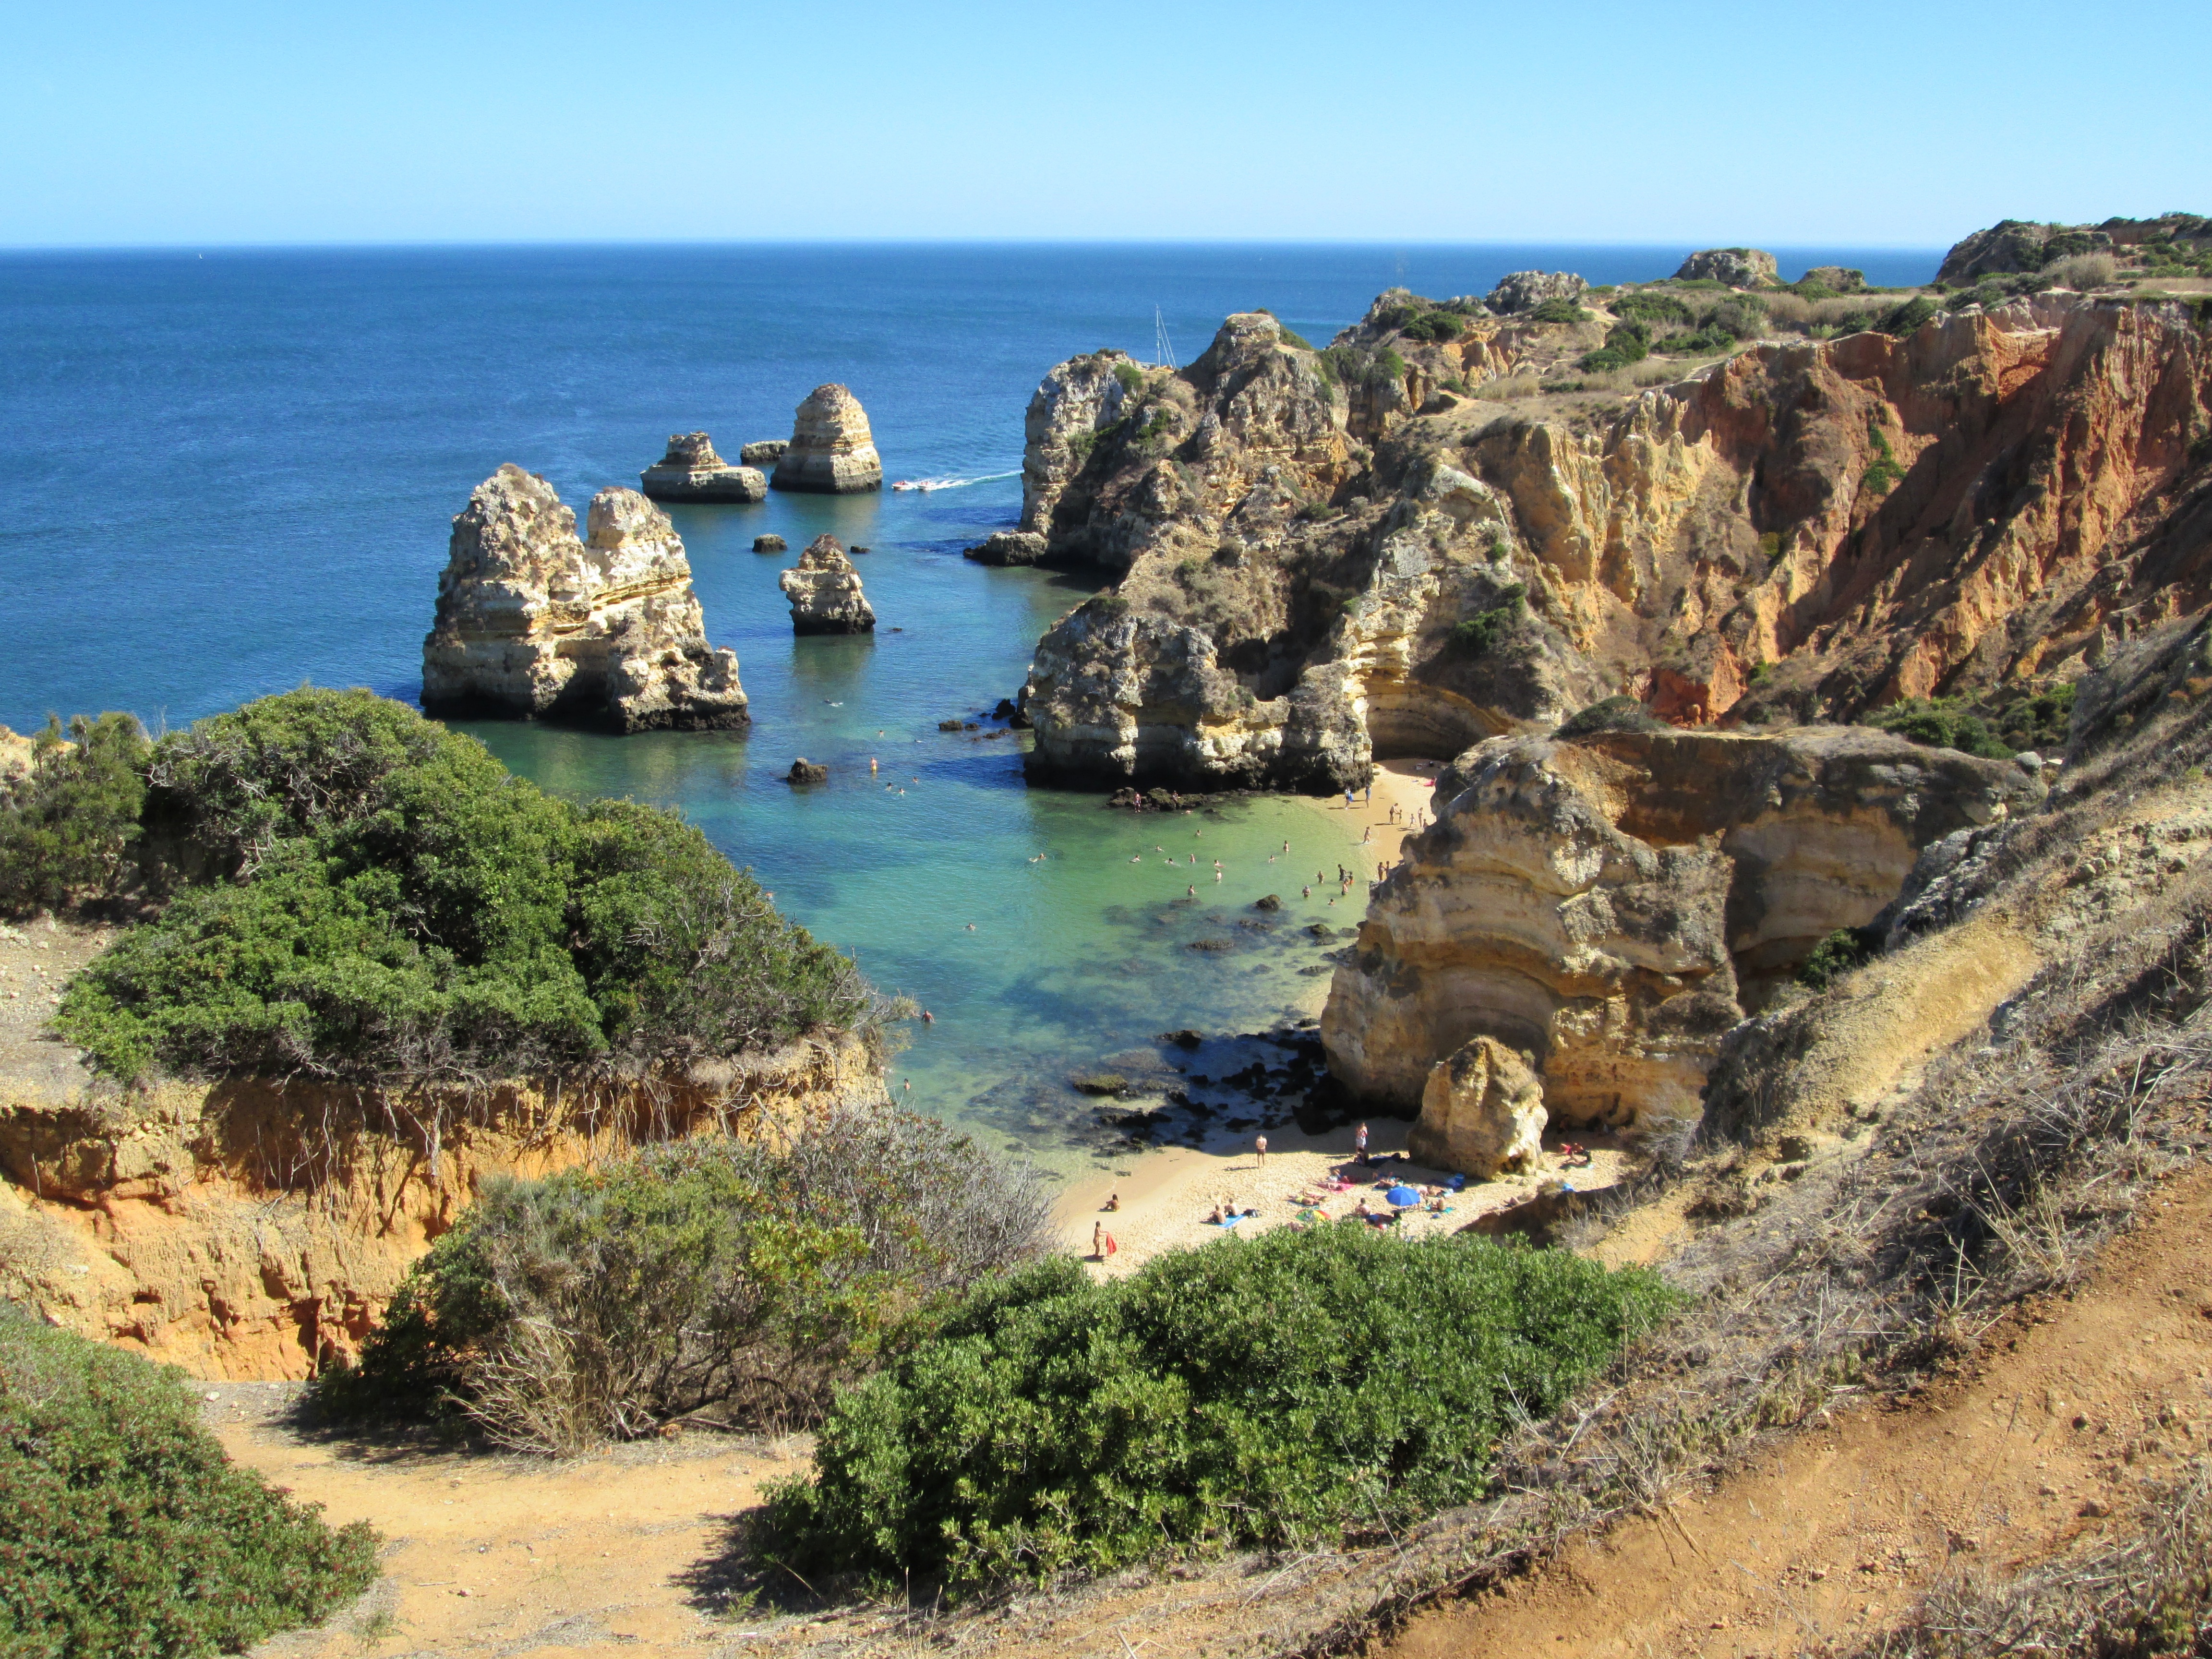
beach, sea, coast, water, rock, shore, formation, cliff, cove, holiday, bay, waterfront, tourism, terrain, geology, portugal, algarve, cape, wadi, landform, beautiful beach, lagos, geographical feature